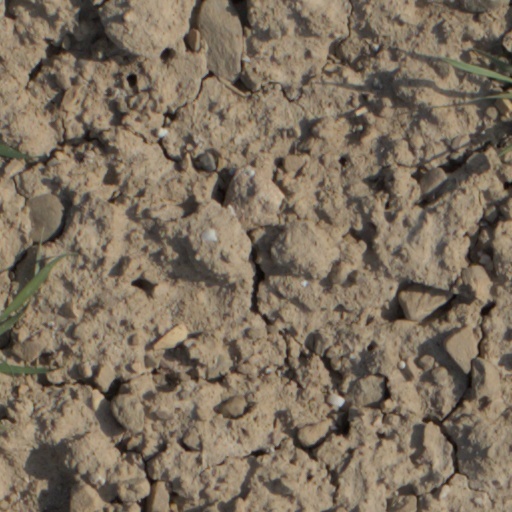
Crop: wheat